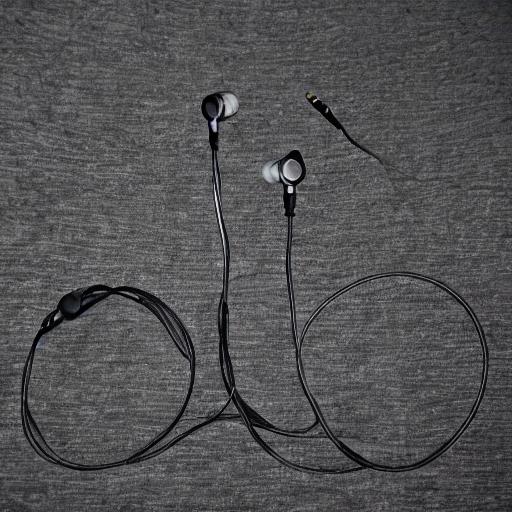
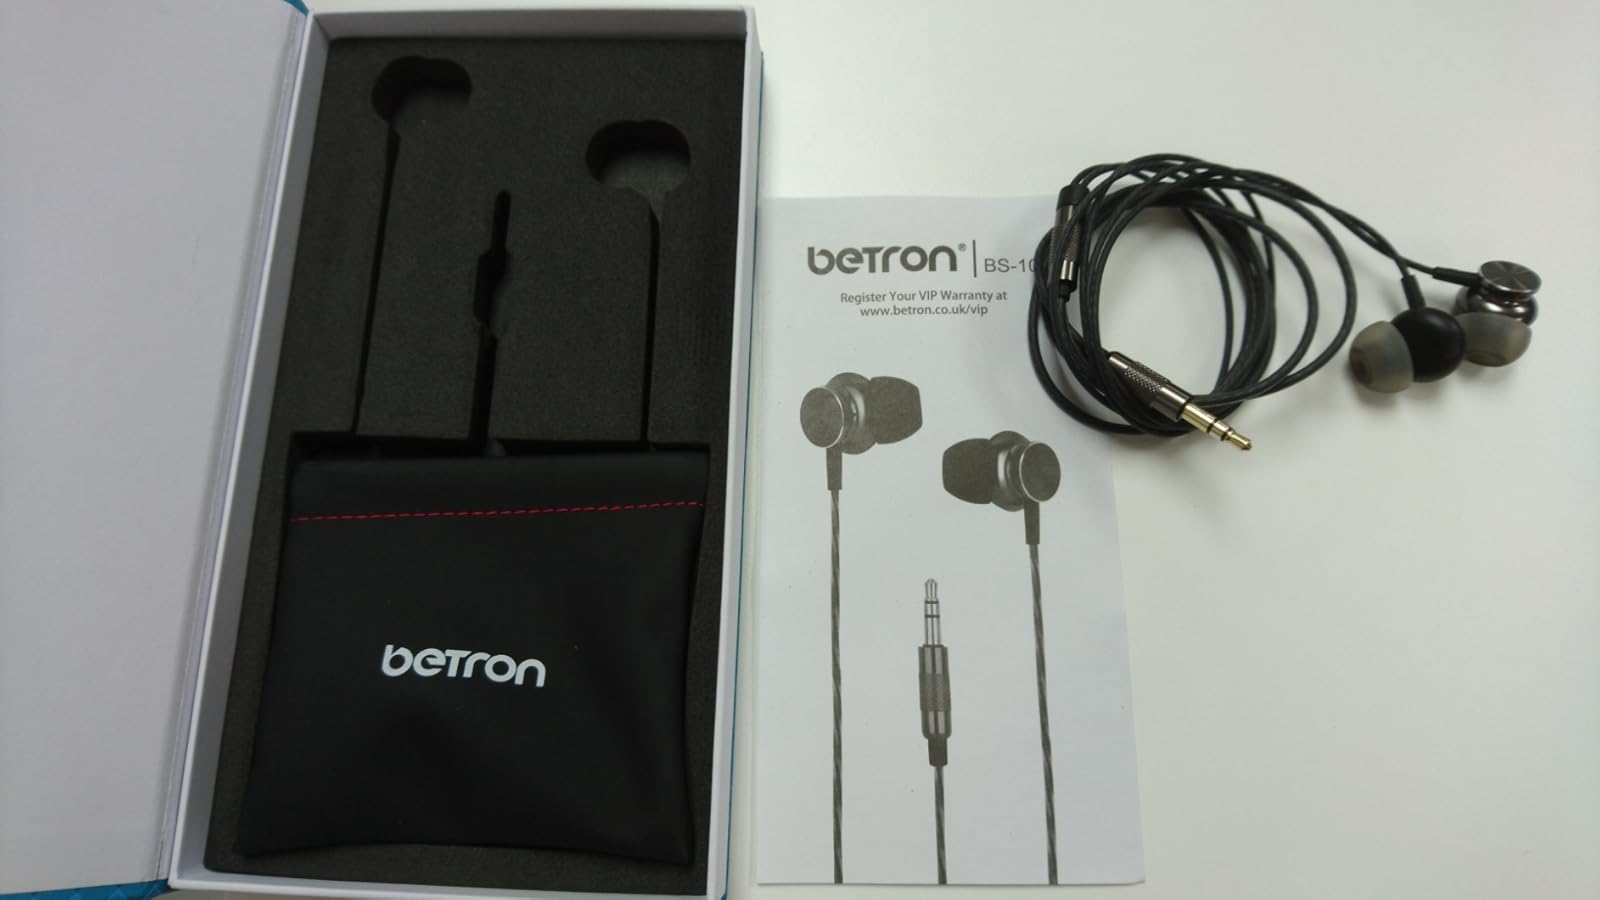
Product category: headphones
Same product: no